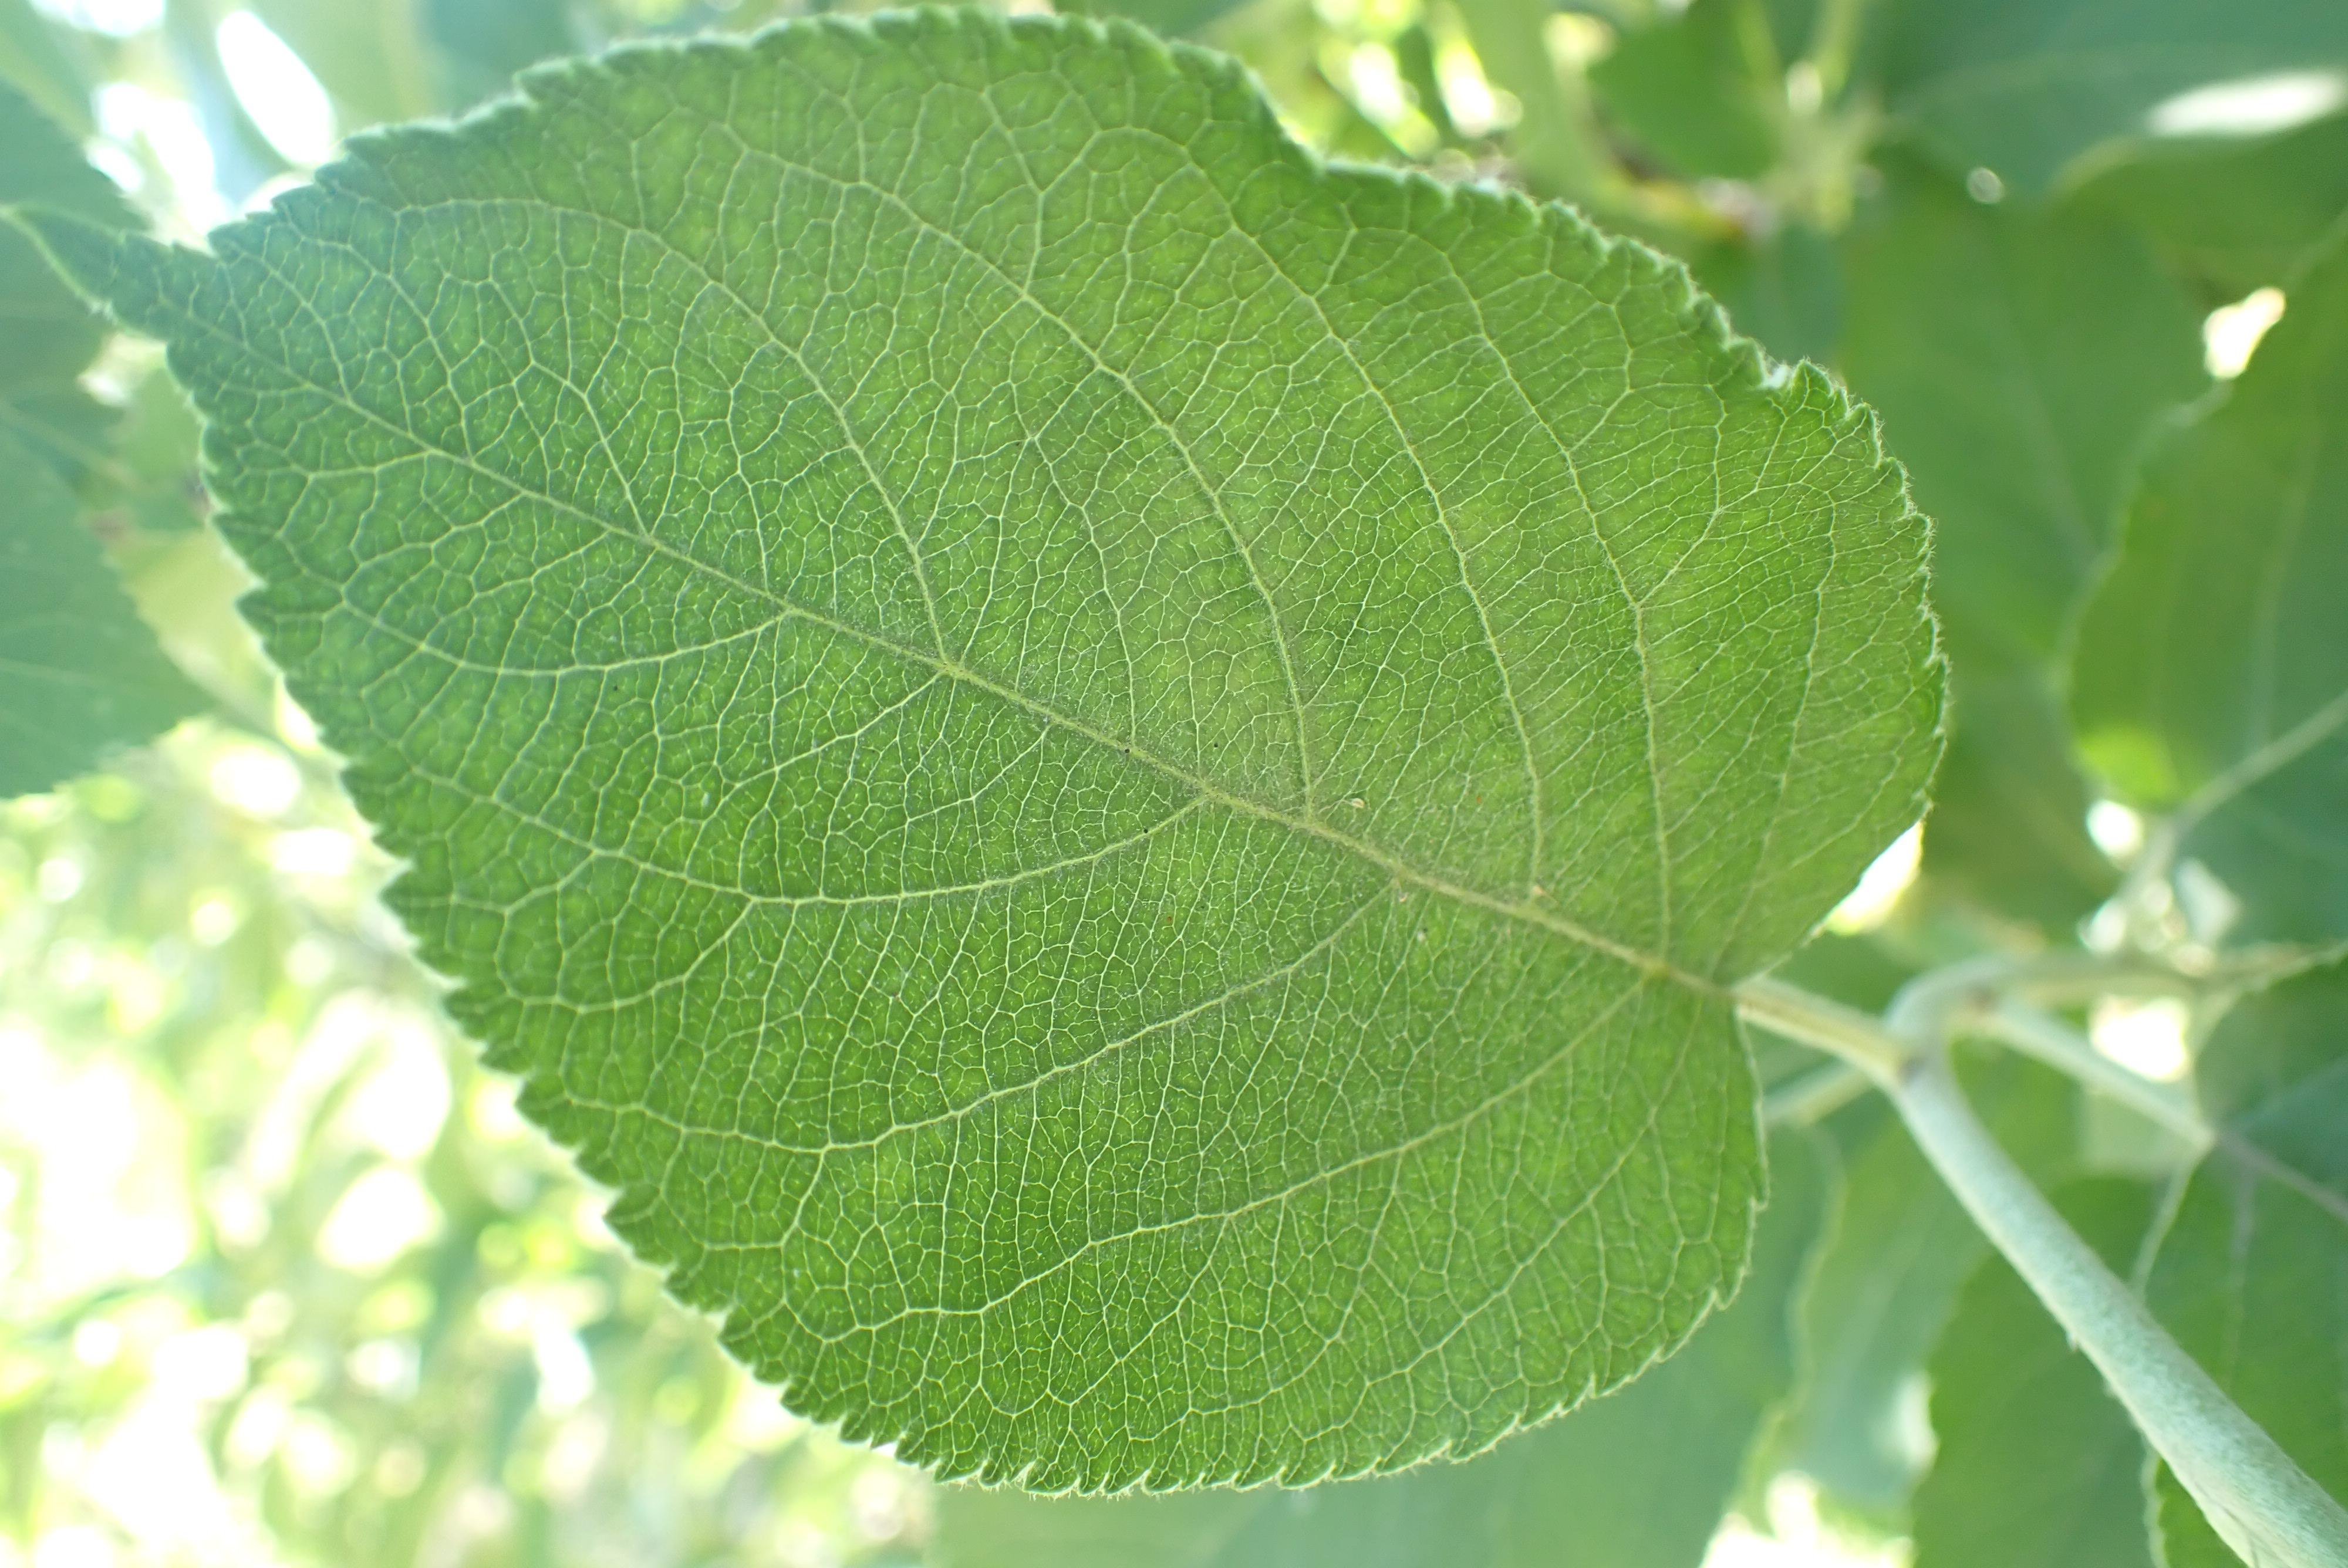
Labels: healthy